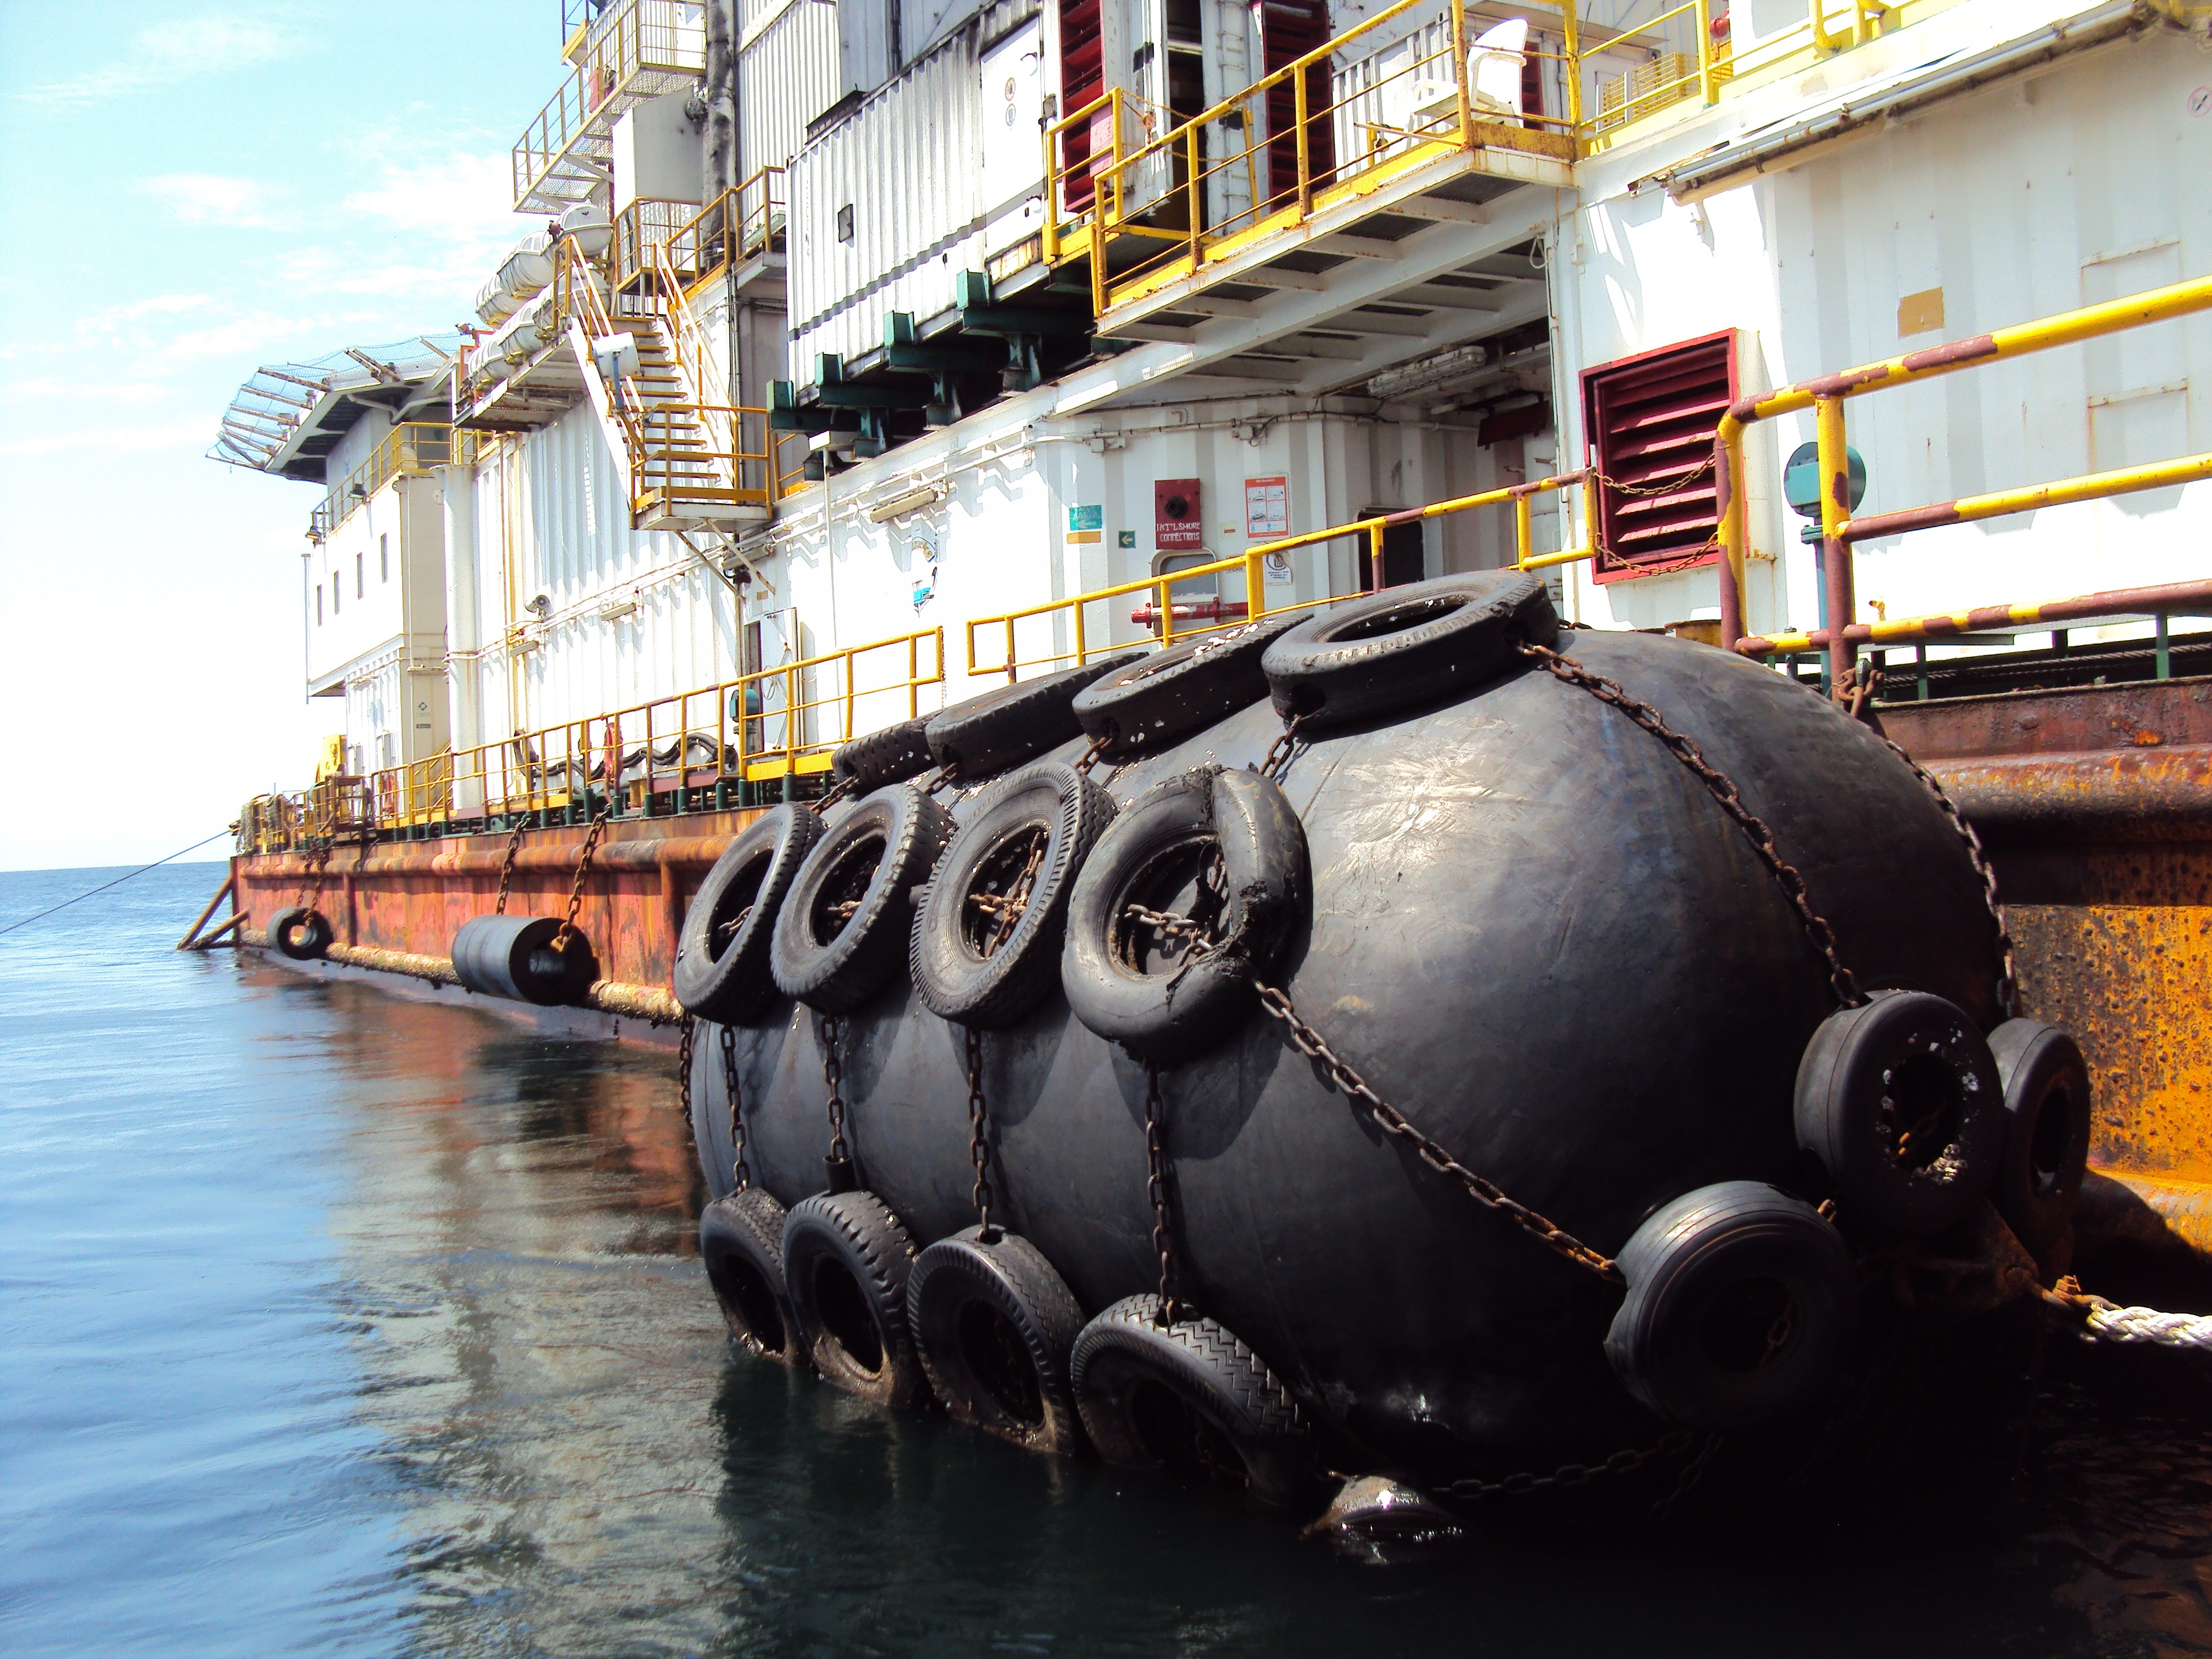
boat, ship, vehicle, africa, platform, fender, yokohama, watercraft, drilling, galleon, gabon